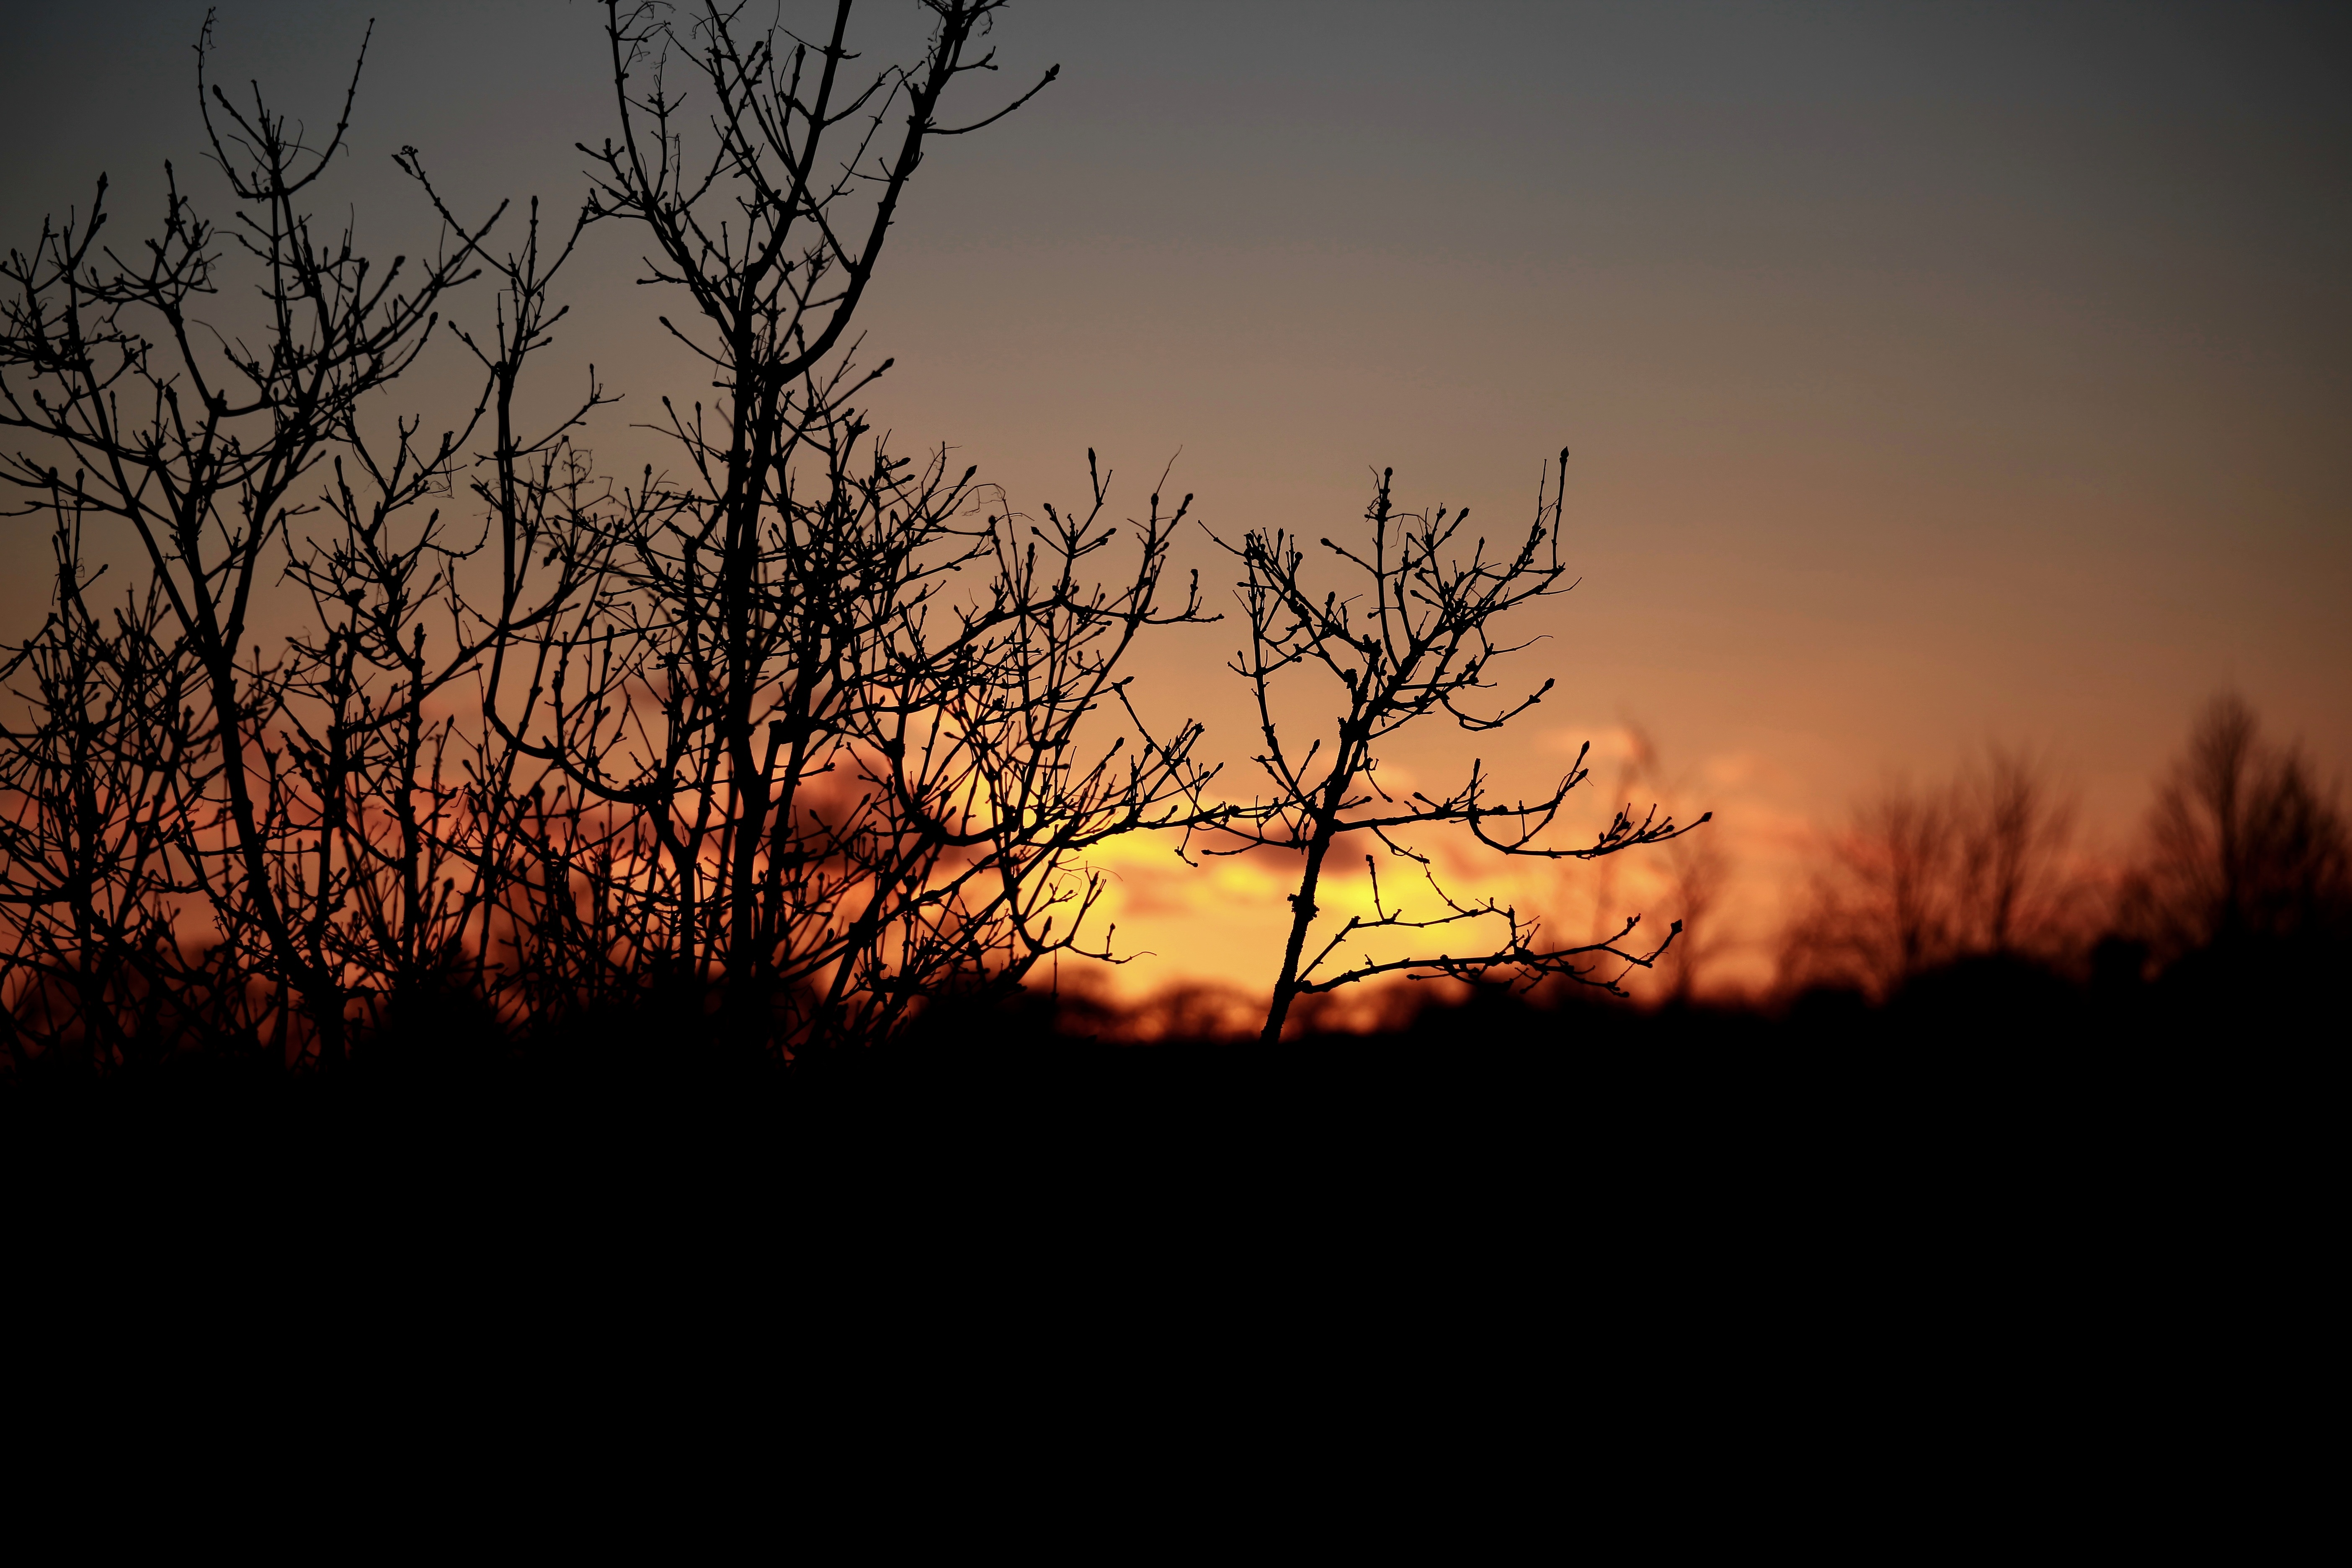
tree, nature, branch, sky, sunrise, sunset, morning, dawn, atmosphere, dusk, evening, twilight, darkness, savanna, fiery sky, the sun, afterglow, last light, yellow sky, purple sky, silhouettes of trees, the end of the day, atmospheric phenomenon, red sky at morning